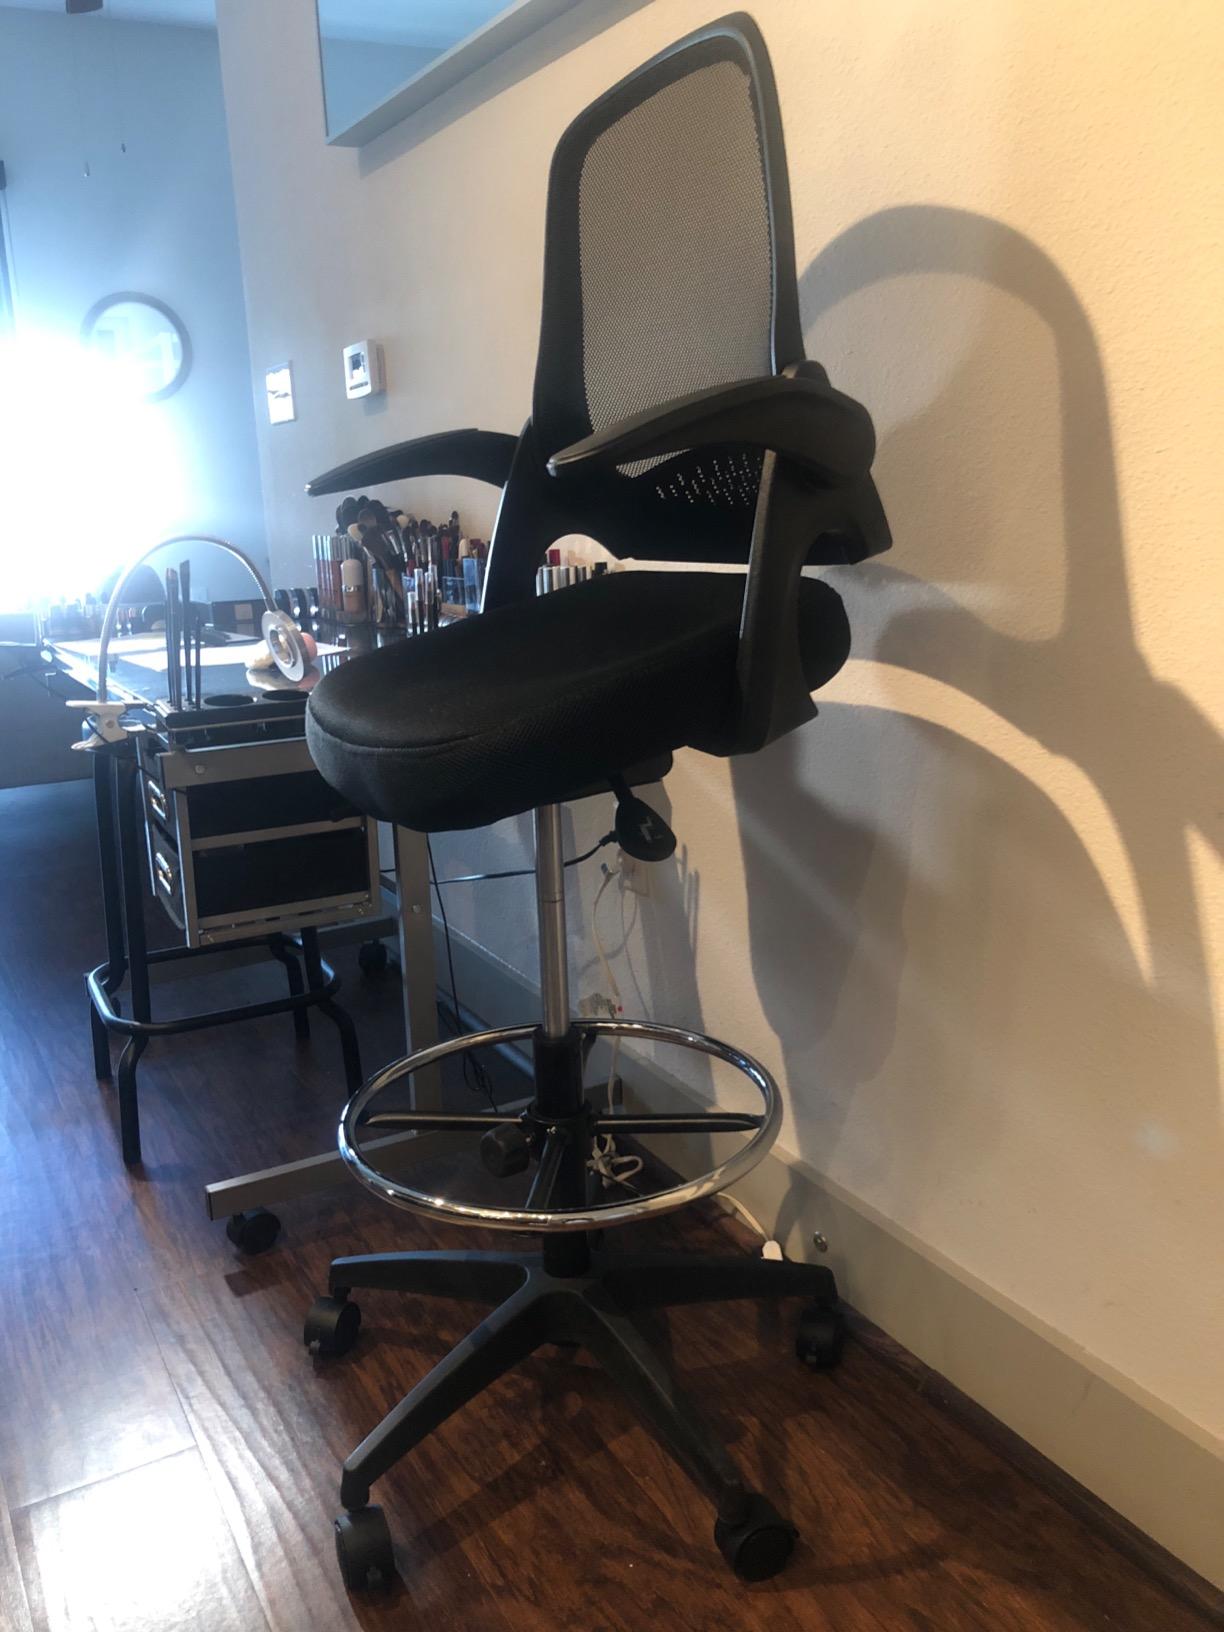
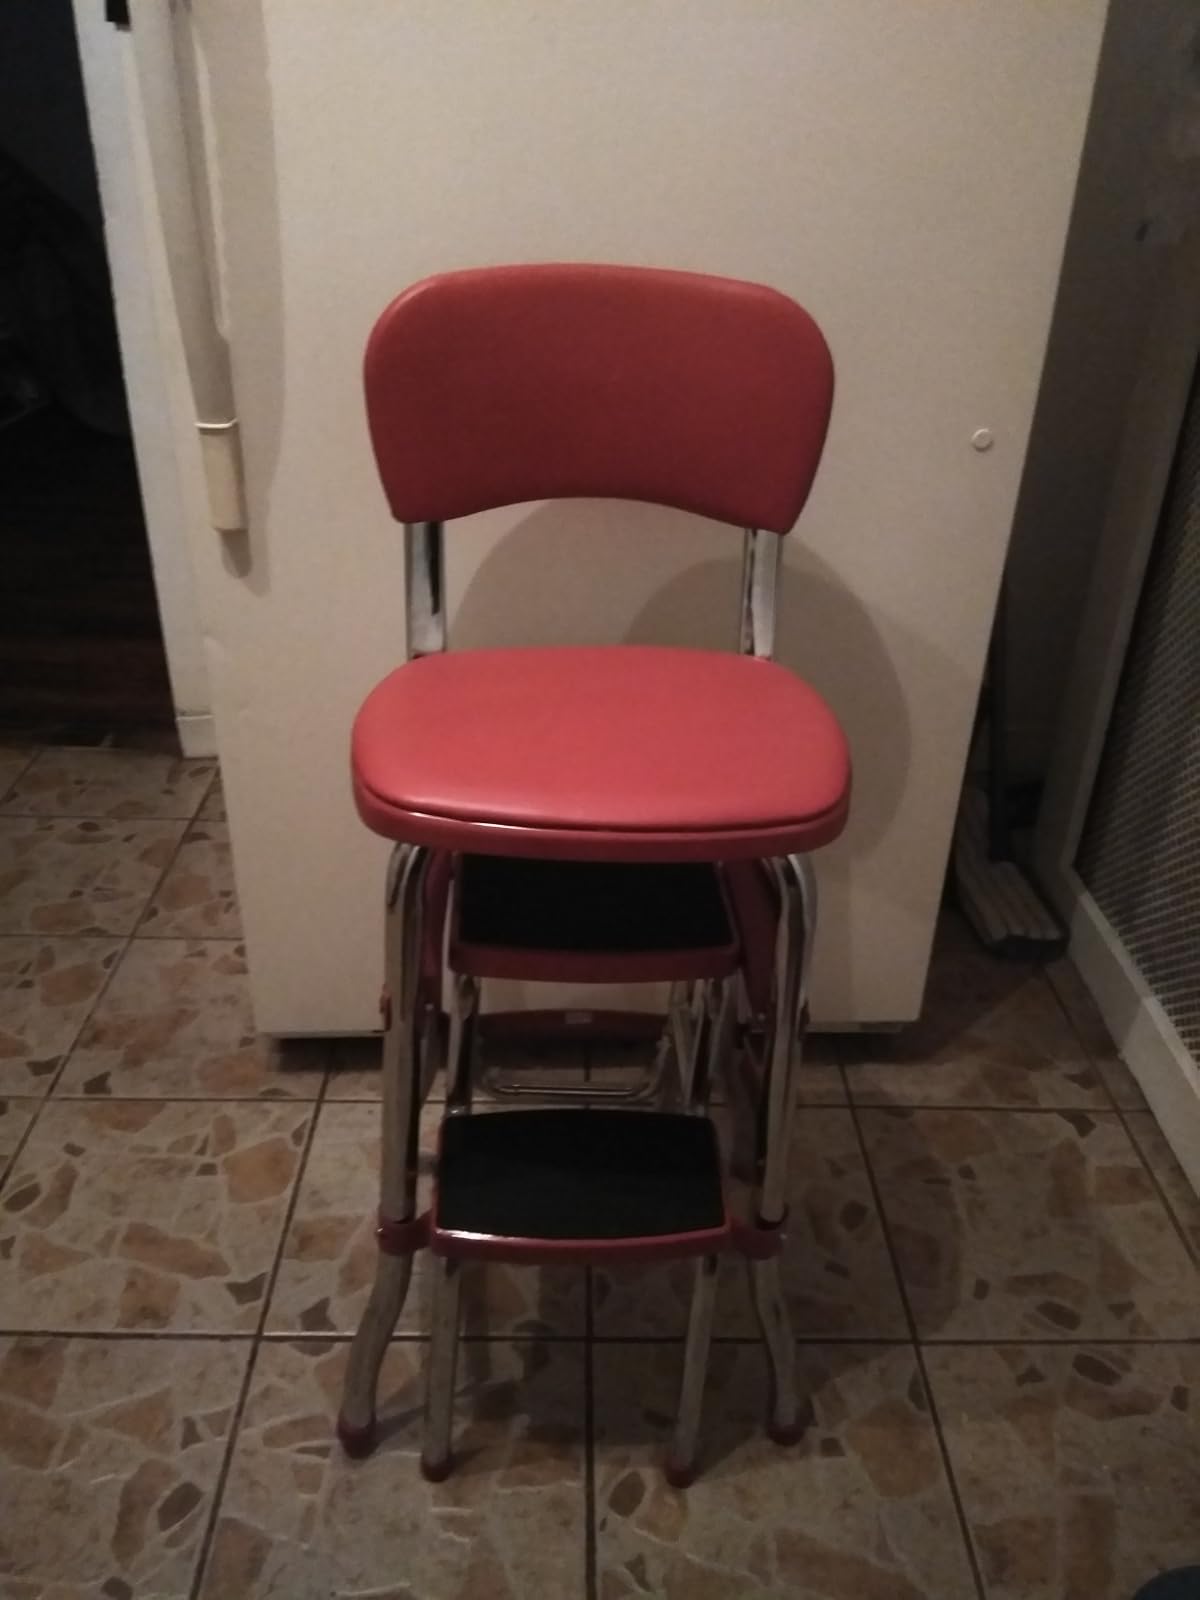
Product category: items_chair
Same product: no